Stolpersteine in Vysočina Region

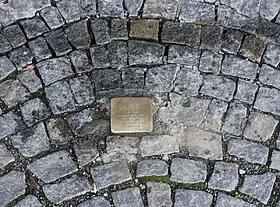
Stolperstein for Anna Ingberová in Třebíč, 2015

The Stolpersteine in the Kraj Vysočina were collocated by the artist himself on the following dates: